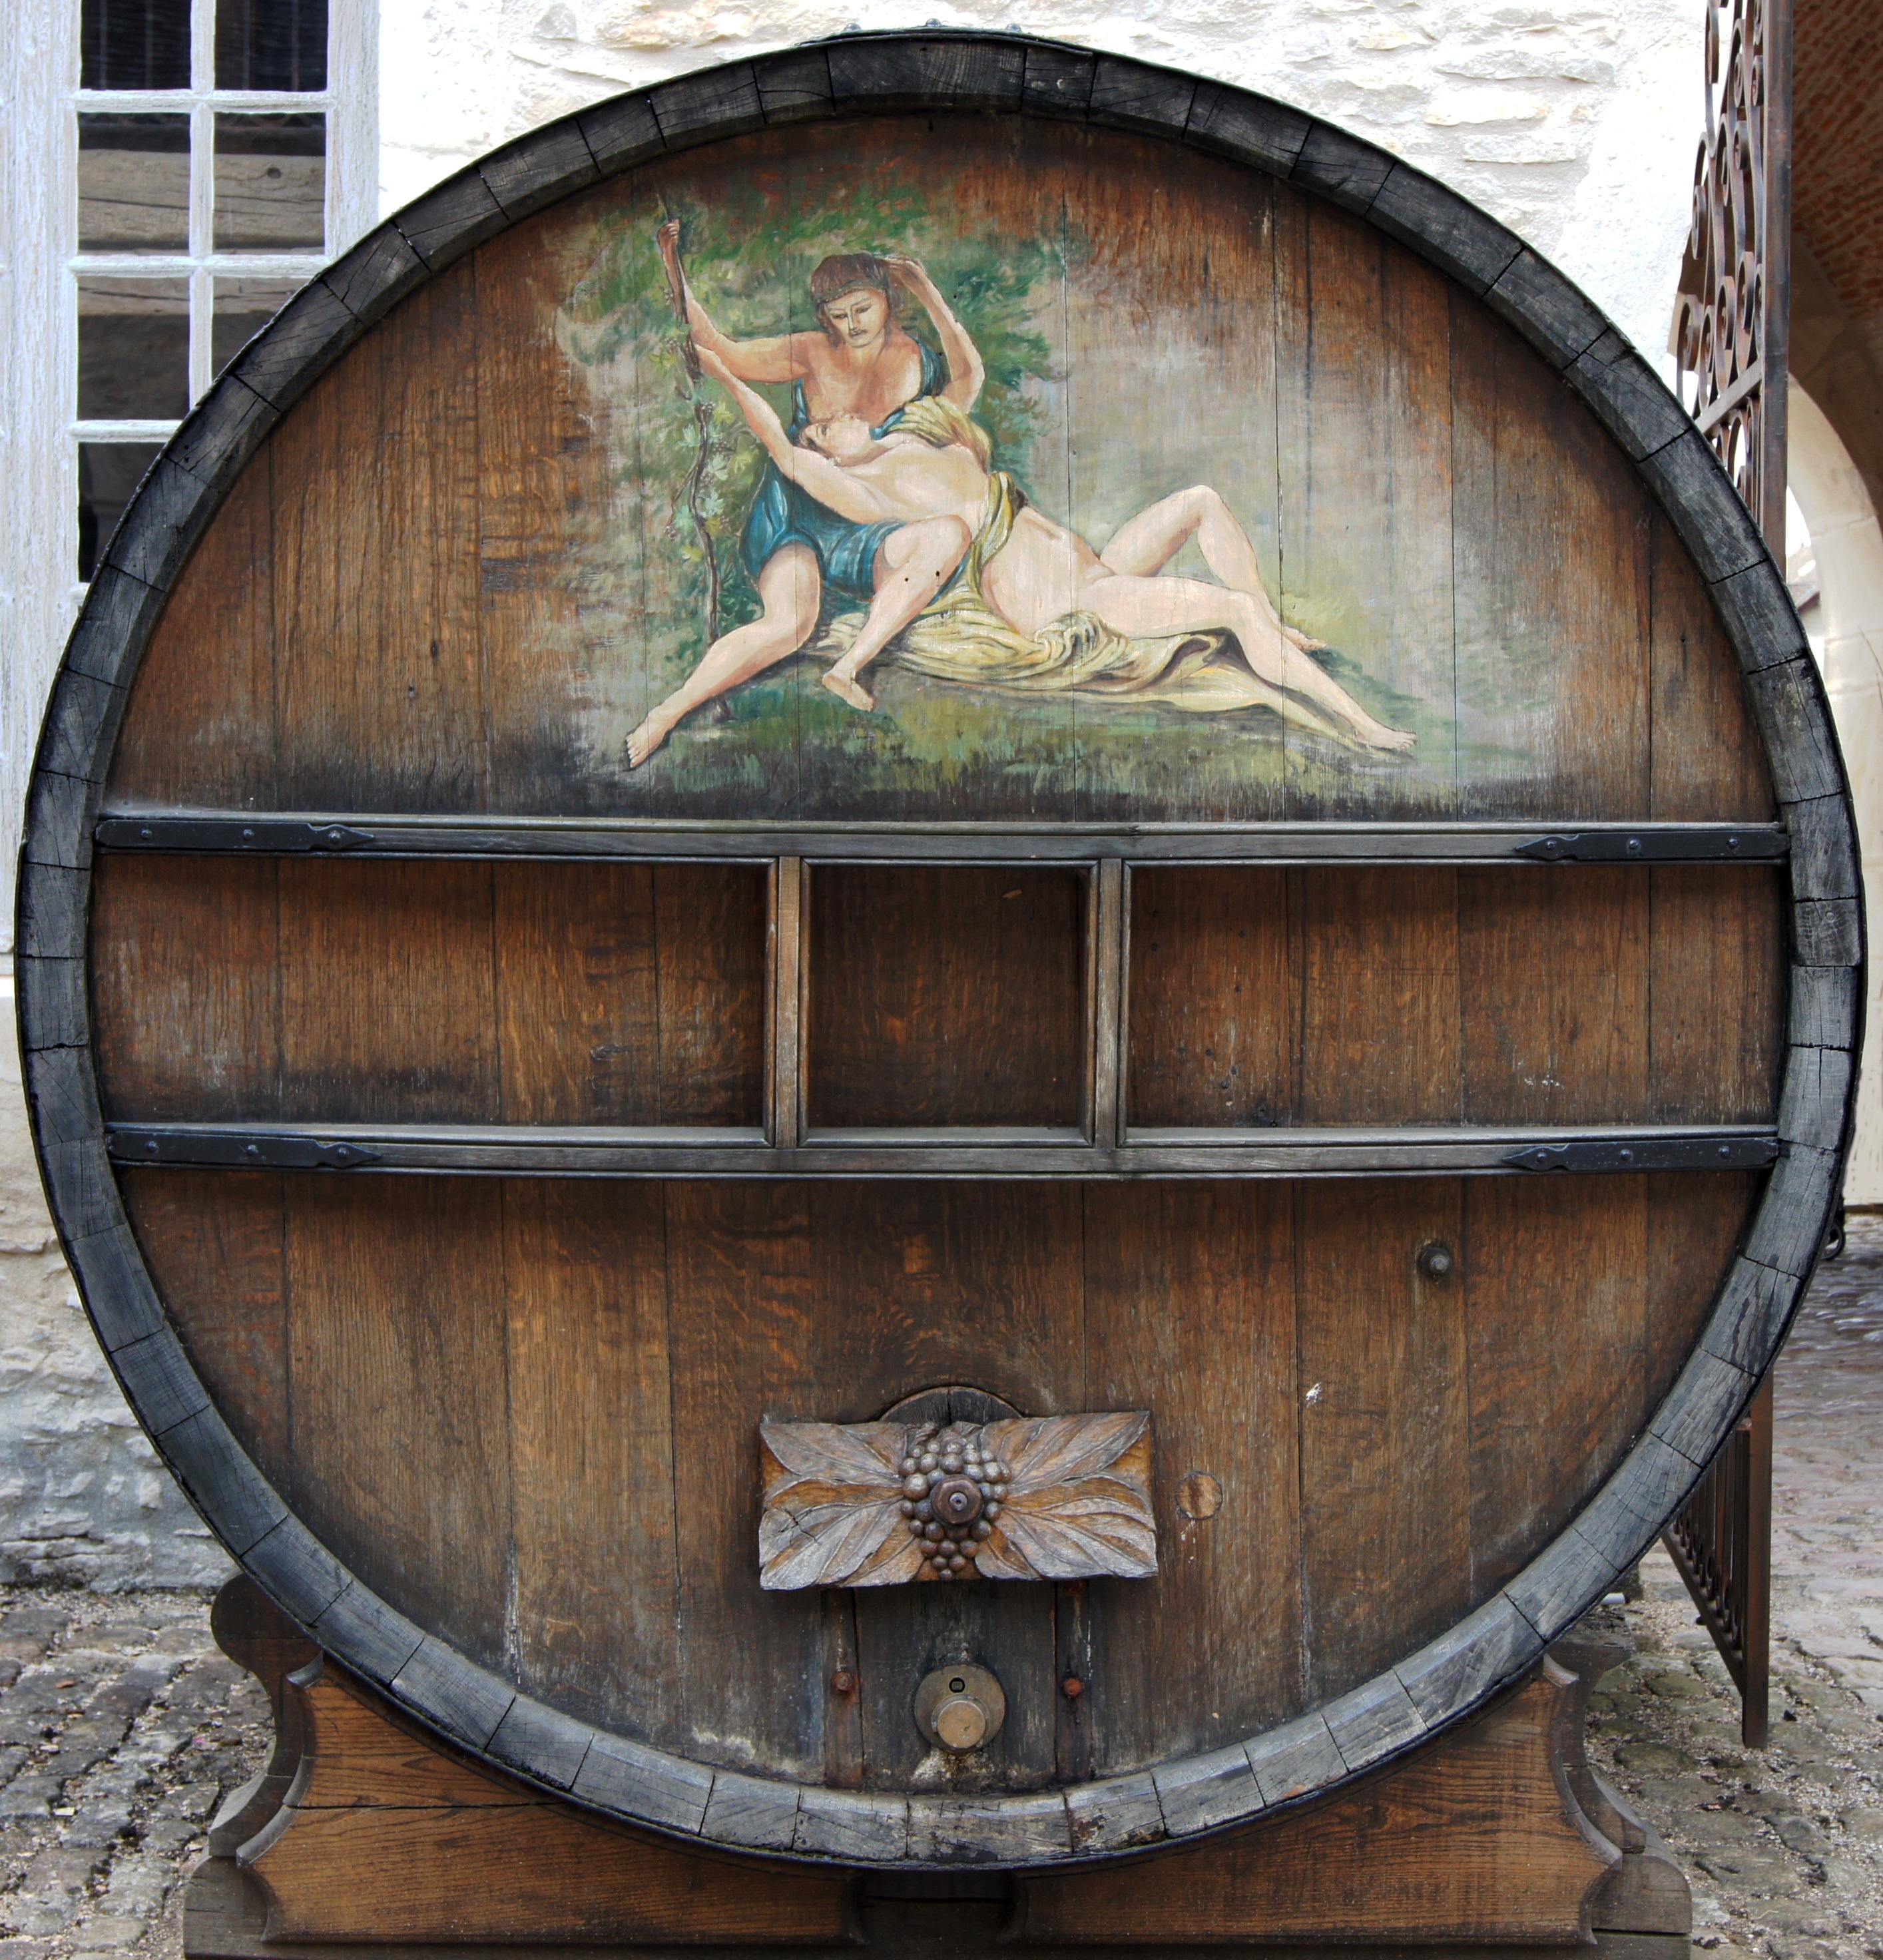
wood, wine, france, macro, metal, barrel, close up, wooden, iron